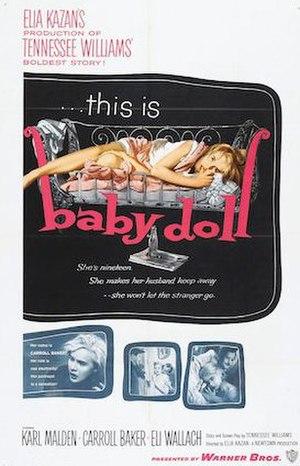
Baby Doll est un film américain réalisé par Elia Kazan, sorti le 18 décembre 1956.